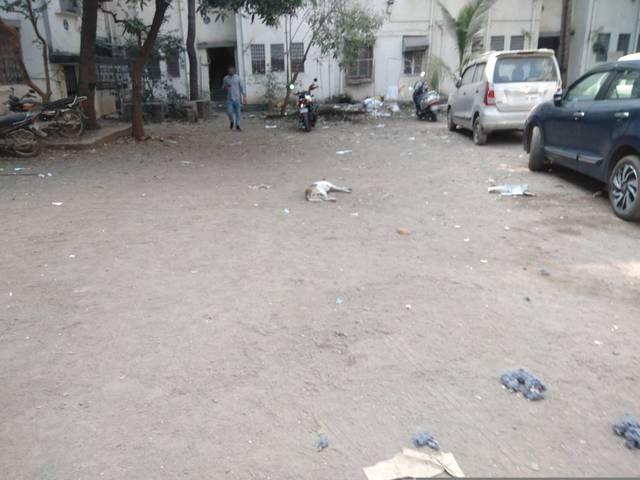
Region: India
Coordinates: 19.061, 72.852